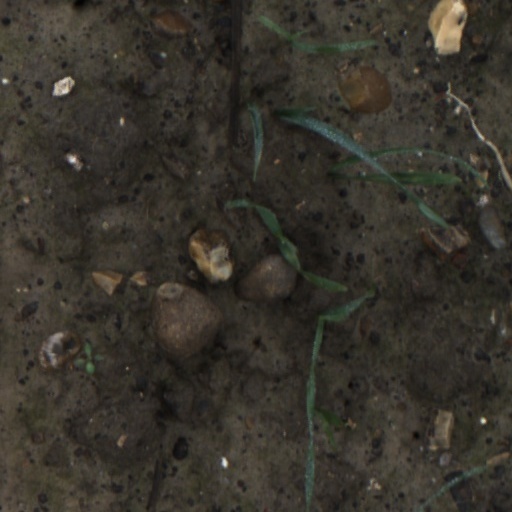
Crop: wheat